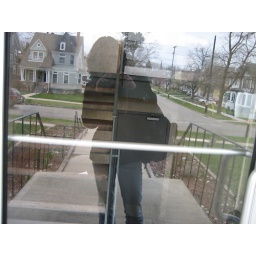
I saw my reflection in the front door of my apartment building and thought I'd try to catch it.